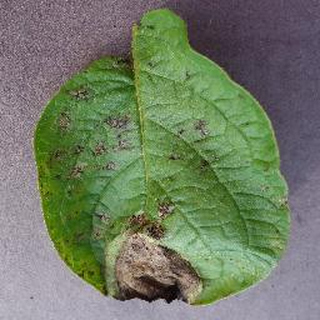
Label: potato_late_blight